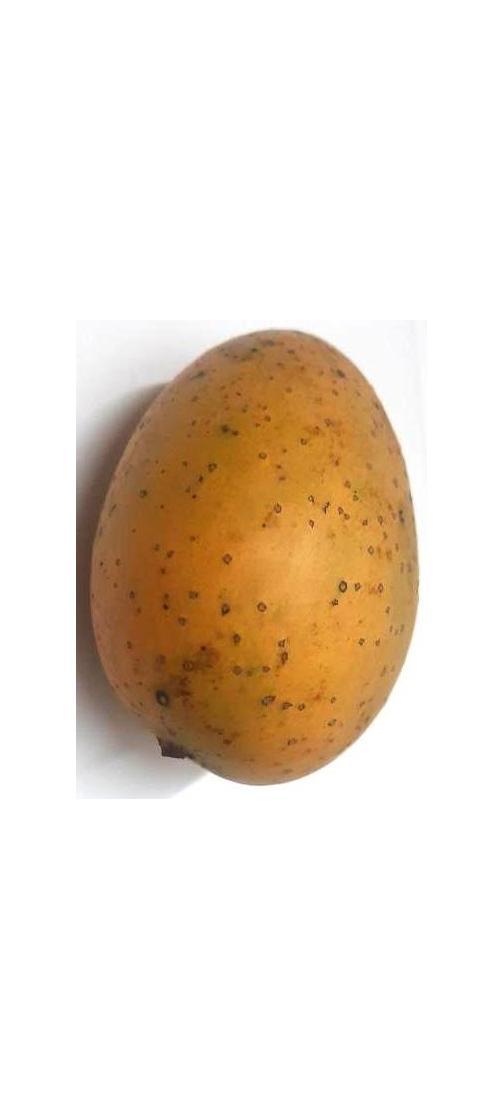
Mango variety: Gourmoti